Birmingham Newman University

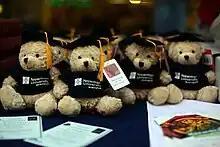
Graduate bears, Birmingham Newman University

Students have a number of choices for where to eat on Campus in addition to shops and takeaway restaurants on Genners Lane. The Sanctuary acts as the main refectory where hot and cold meals are served throughout the day. The Senses Bar is on the northern side of the campus The Atrium cafe serves Starbucks coffee and other snacks on the south side of campus.